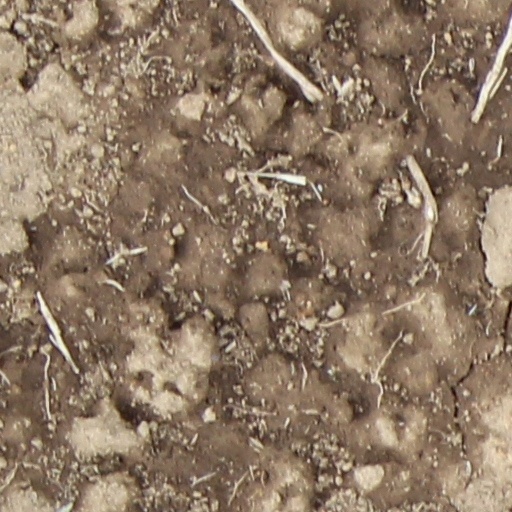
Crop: wheat